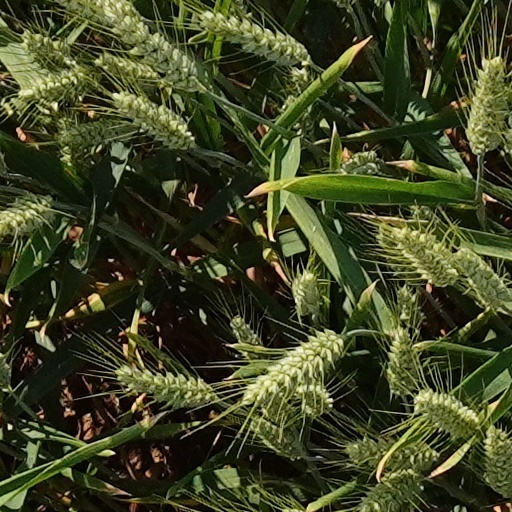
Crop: wheat